Düsseldorfer Karneval

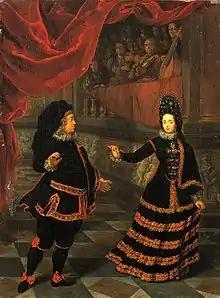

Already in ancient times, there were festivities in which disguise, increased alcohol consumption or parades played a role. Whether the origins of the Rhenish carnival can possibly be traced back to the Roman Saturnalia, which were also celebrated in the then Roman Rhineland, cannot be proven. However, numerous elements can be found there that still characterise today's carnival, such as the abolition of class distinctions, the increased consumption of alcohol, the loosening of morals and parades in the streets.